Mystery Case Files

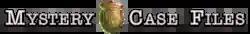
Logo of the series

Mystery Case Files is a video game series originally developed by the internal studios of Big Fish Games. Sequels were then developed by Elephant Games between 2013 and 2014 and Eipix Entertainment between 2015 and 2019. The newest installments have been developed by GrandMA Studios since 2020. The "Mystery Case Files" series is known for its hidden object puzzles where, in order to progress through a game, the player plays the role of a Master Detective and must find a certain number of items hidden somewhere on a painted scene.